Brazilian identity card

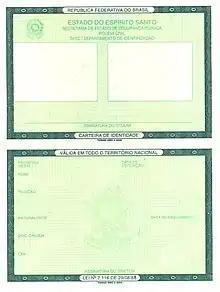
Old model of identity card (in paper) issued by federative units.

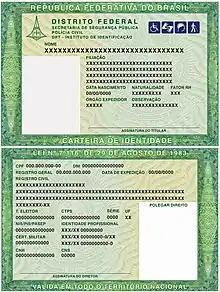
New model of identity card (in paper) issued by the federative units from the year 2022 to early 2024

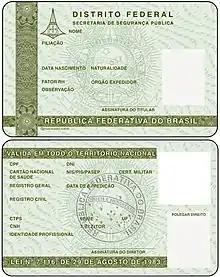
Model of identity card (in plastic) provided for by law but not implemented.

There is a national standard form of the card, but each issuing federative unit may introduce minor adjustments, usually concerning the numbering scheme, font, and the respective seal. The card printed in security paper measures 170x60 mm open and 85x60 mm closed, whereas the card in polycarbonate format measures 85.6x53.98 mm. As of 2017, cards are no longer laminated and laminating new cards is forbidden, as they have machine-readable information printed on the inside. Bearers may protect their IDs by storing them in a small plastic cover that is issued with the card.